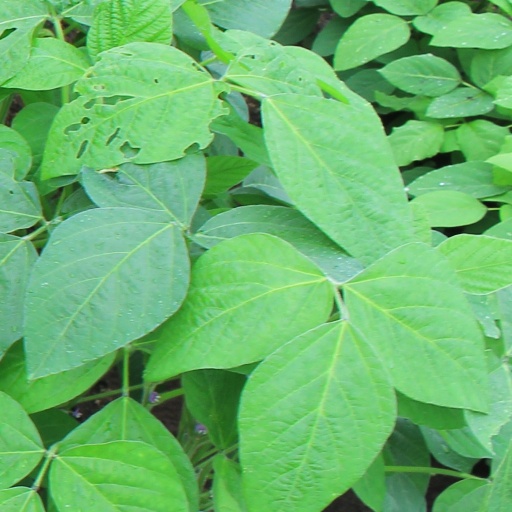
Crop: soybean